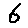
Label: 6